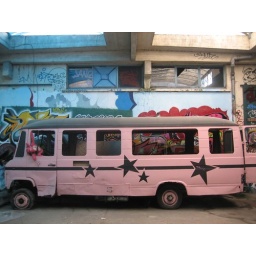
This pink bus is one of the practice spaces at Les Tanneries in Dijon France